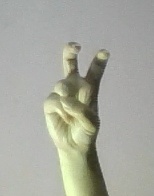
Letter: toot